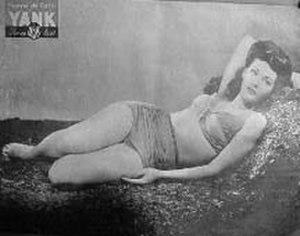
Le bikini est un type de maillot de bain pour femme constitué d'un soutien-gorge et d'une culotte triangulaire. Ces deux pièces sont séparées et laissent à découvert le ventre, et singulièrement le nombril.